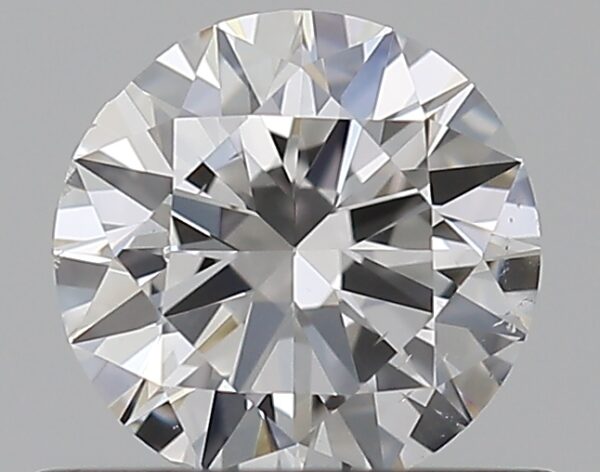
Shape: round
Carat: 0.5
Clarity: SI1
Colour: E
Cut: VG
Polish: EX
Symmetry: GD
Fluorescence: N
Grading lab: GIA
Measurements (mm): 5 x 5.08 x 3.1